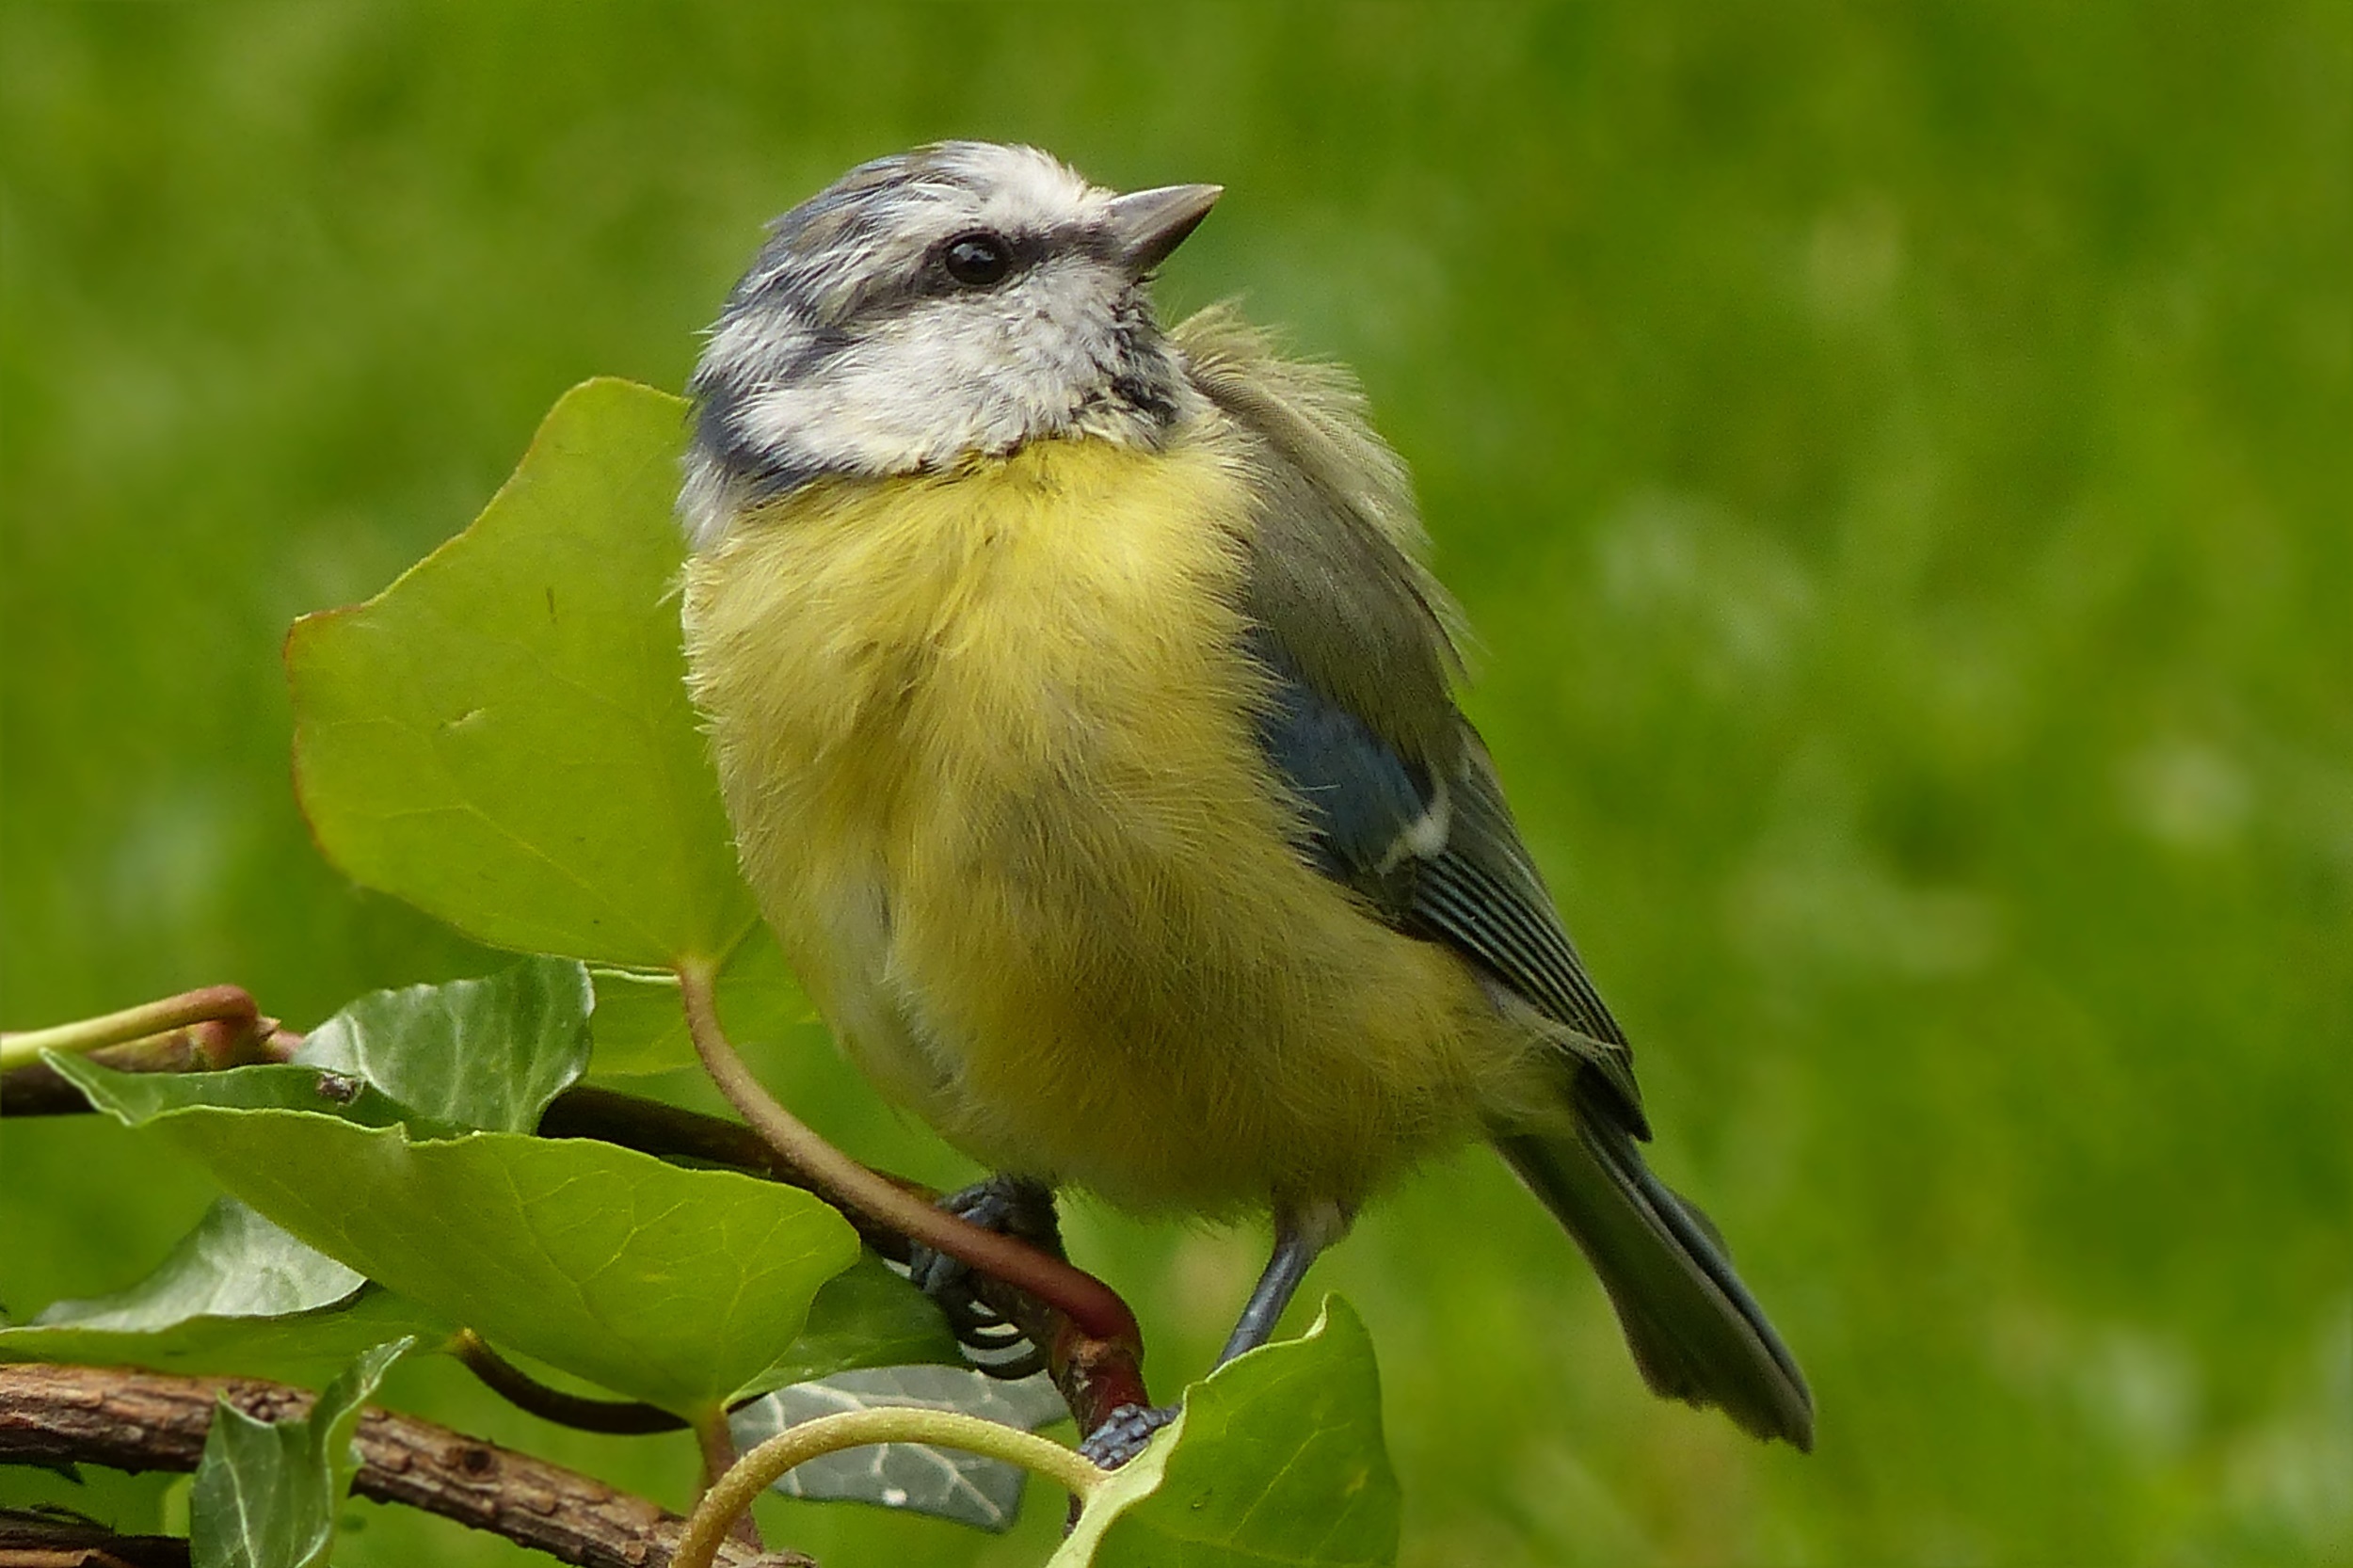
nature, bird, animal, wildlife, young, beak, garden, fauna, vertebrate, blue tit, finch, foraging, chickadee, brambling, cyanistes caeruleus, old world flycatcher, perching bird, emberizidae, nightingale, green jay